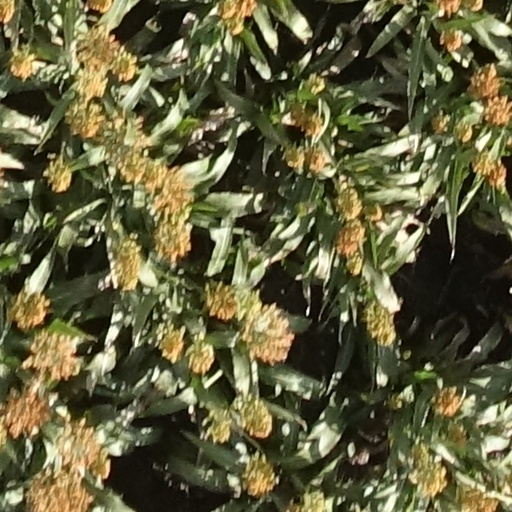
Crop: sorghum